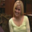
Label: woman